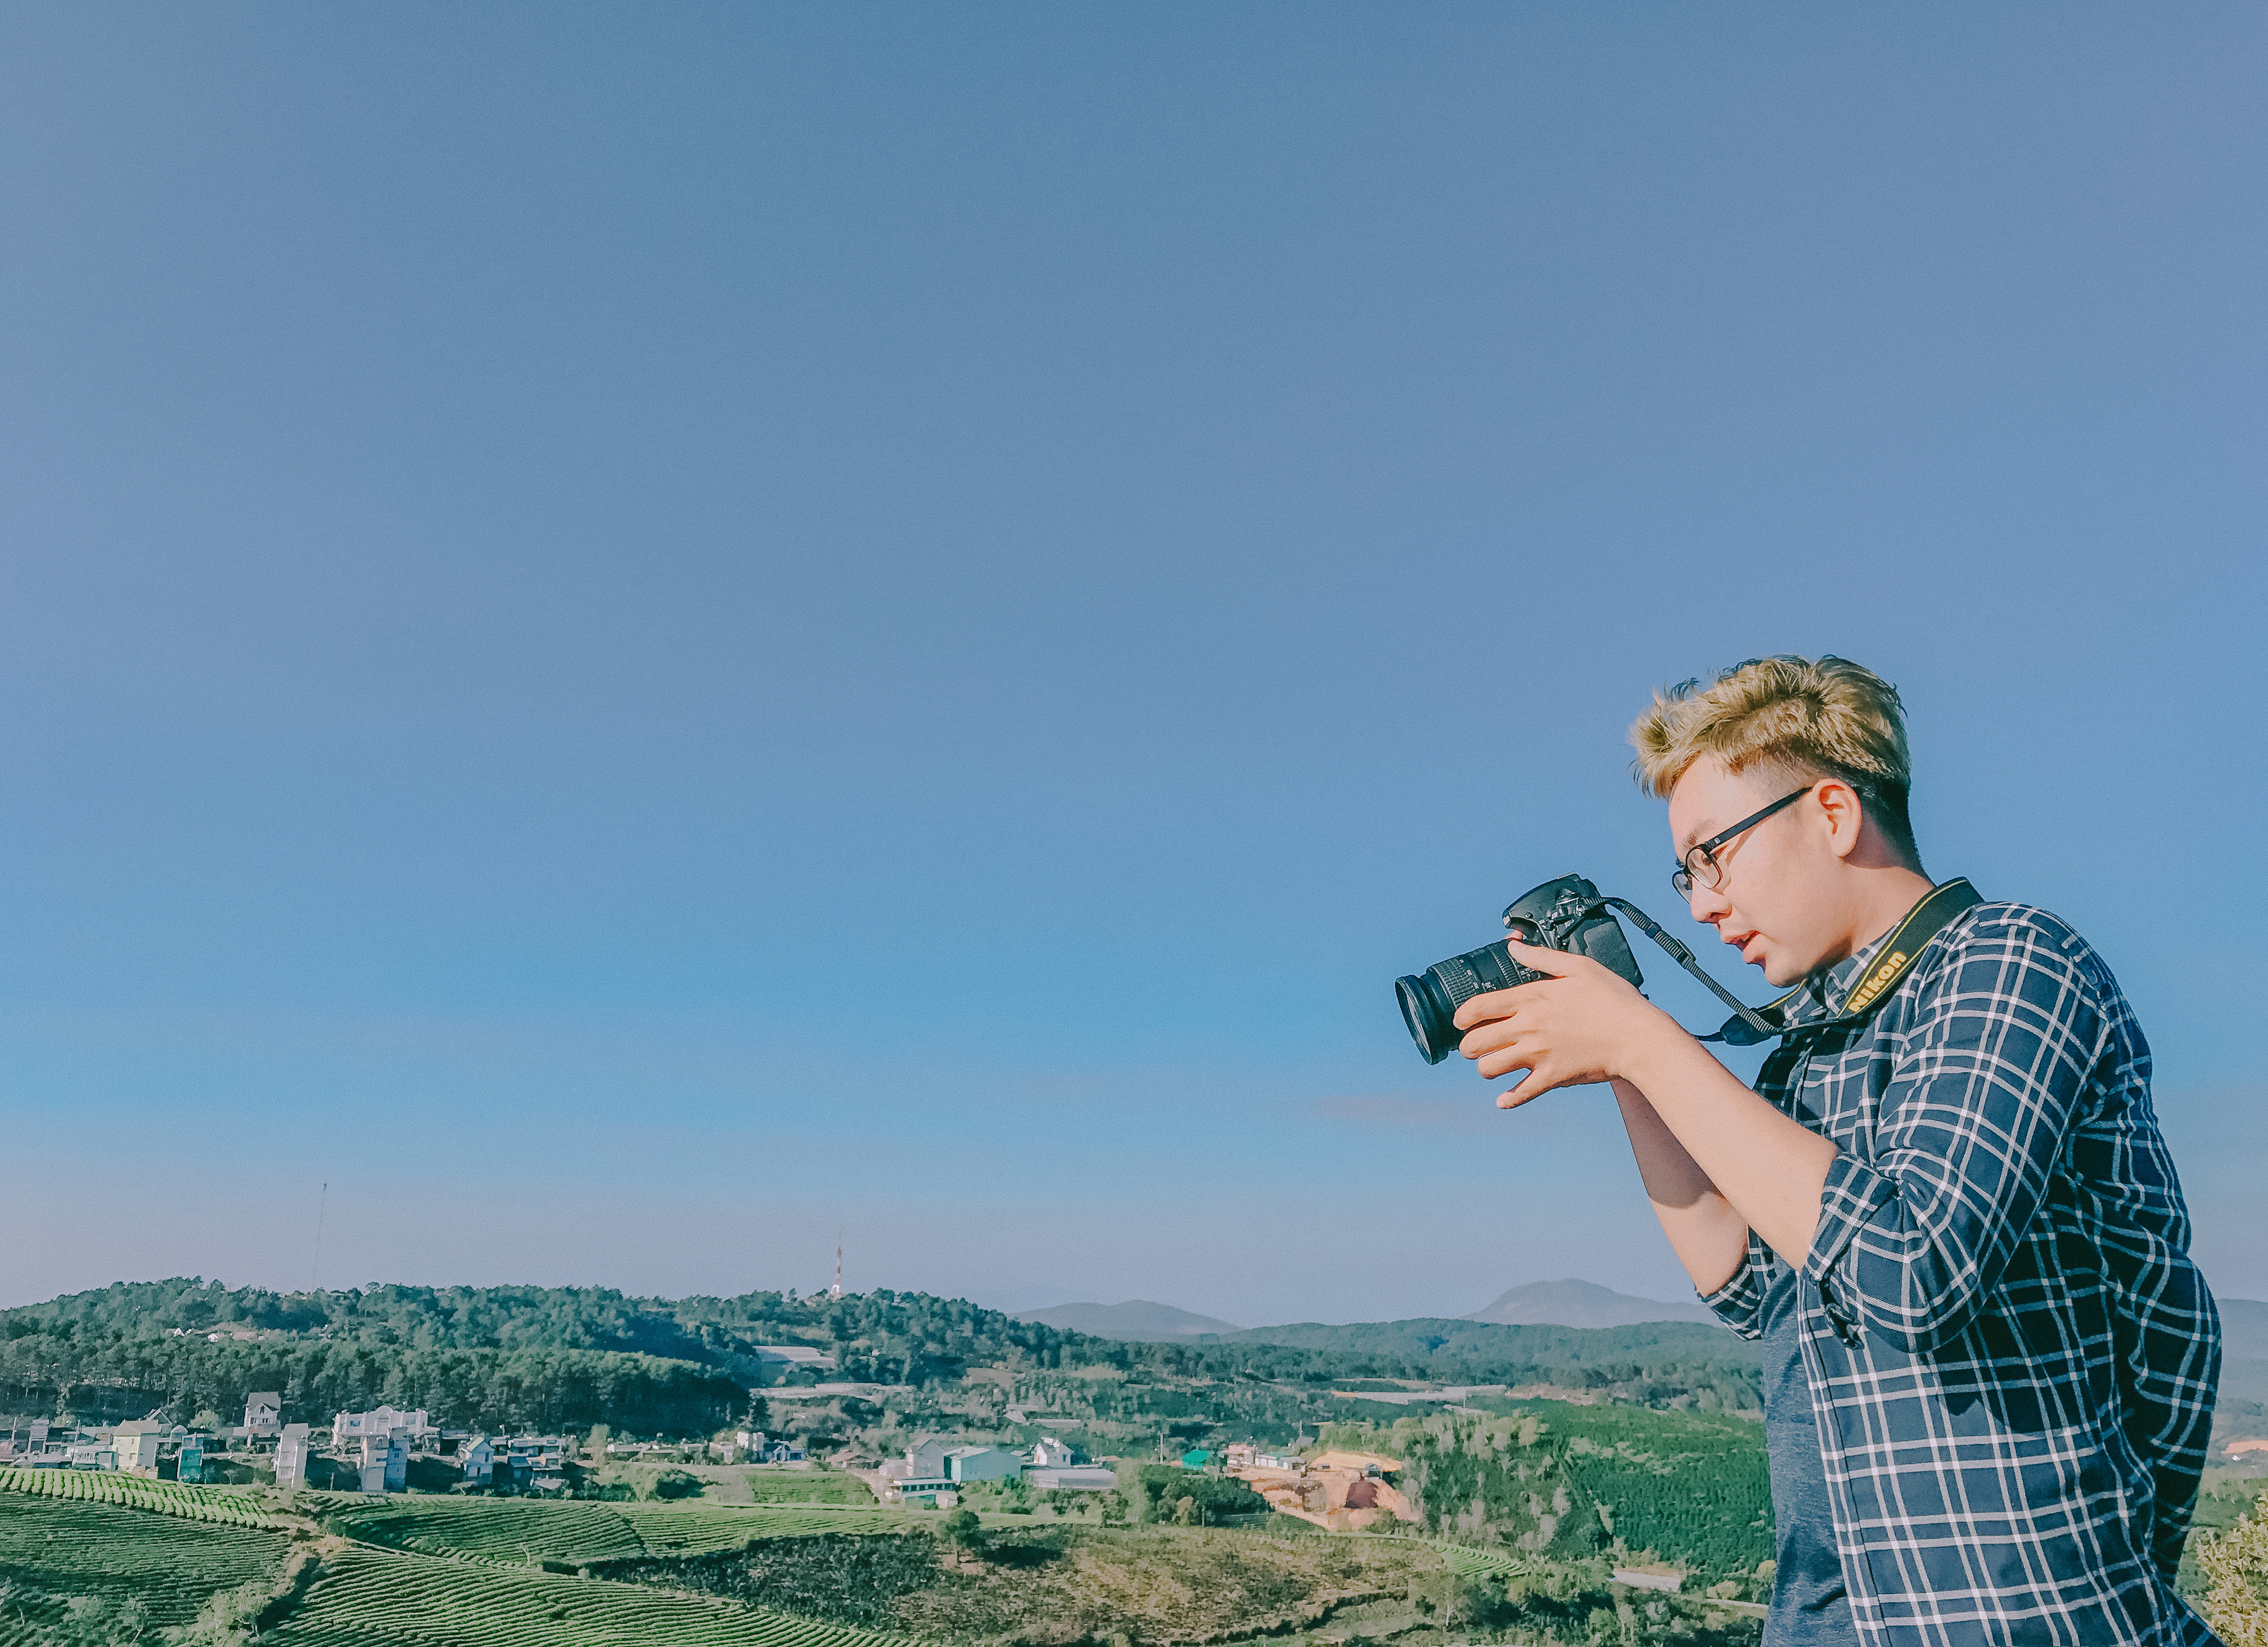
quotes, wallpaper, landscape, art, photography, vintage, pastel, lovely, cute, typography, happy, live, light, sky, photograph, mountainous landforms, tree, grass, mountain, hill, cloud, tourism, vacation, field, plant, grassland, fun, recreation